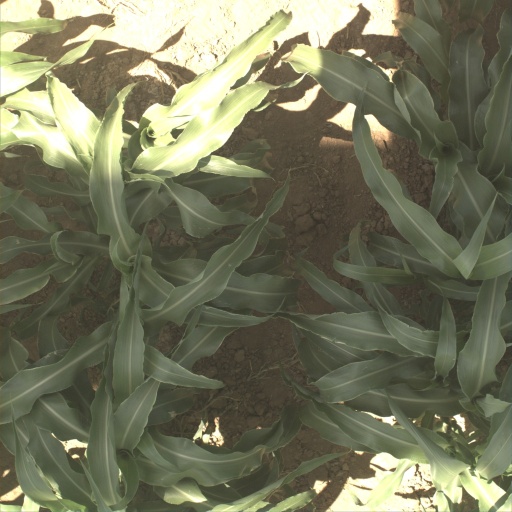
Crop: sorghum